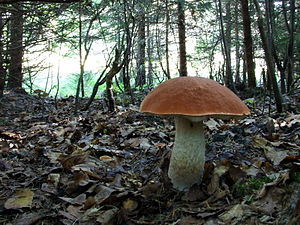
Mykorrhiza / Symbiosen / Mekanismer
Leccinum aurantiacum, en rørhat med mykorrhiza.
Mykorrhiza betegner symbiosen mellem en svamp og en karplantes rødder. Som det er tilfældet hos andre symbioser, har begge parter fordele af samlivet. I dette tilfælde modtager planten hovedsageligt mineralsk næring og vand, mens svampen modtager kulhydrater og vitaminer fra planten. Forholdet kan dog også nu og da være en svagt sygdomsfremkaldende forbindelse mellem en svamp og rødderne af en karplante.